Describe the emotion expressed in this image:  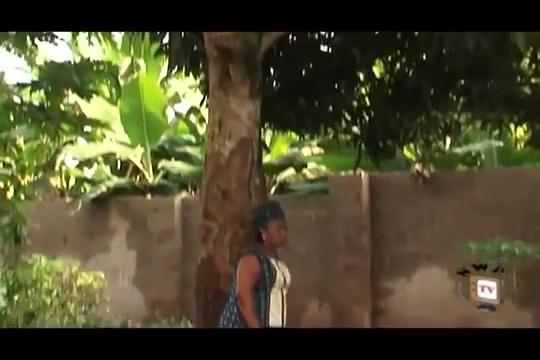
This person displays Suffering, valence and arousal with low intensity.